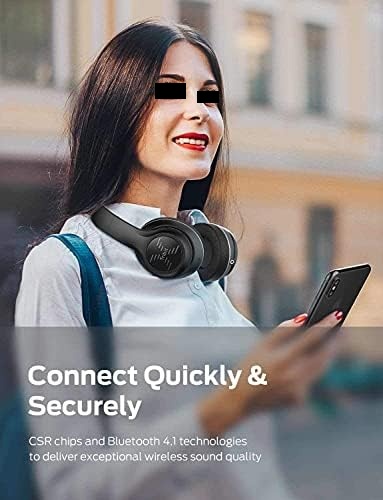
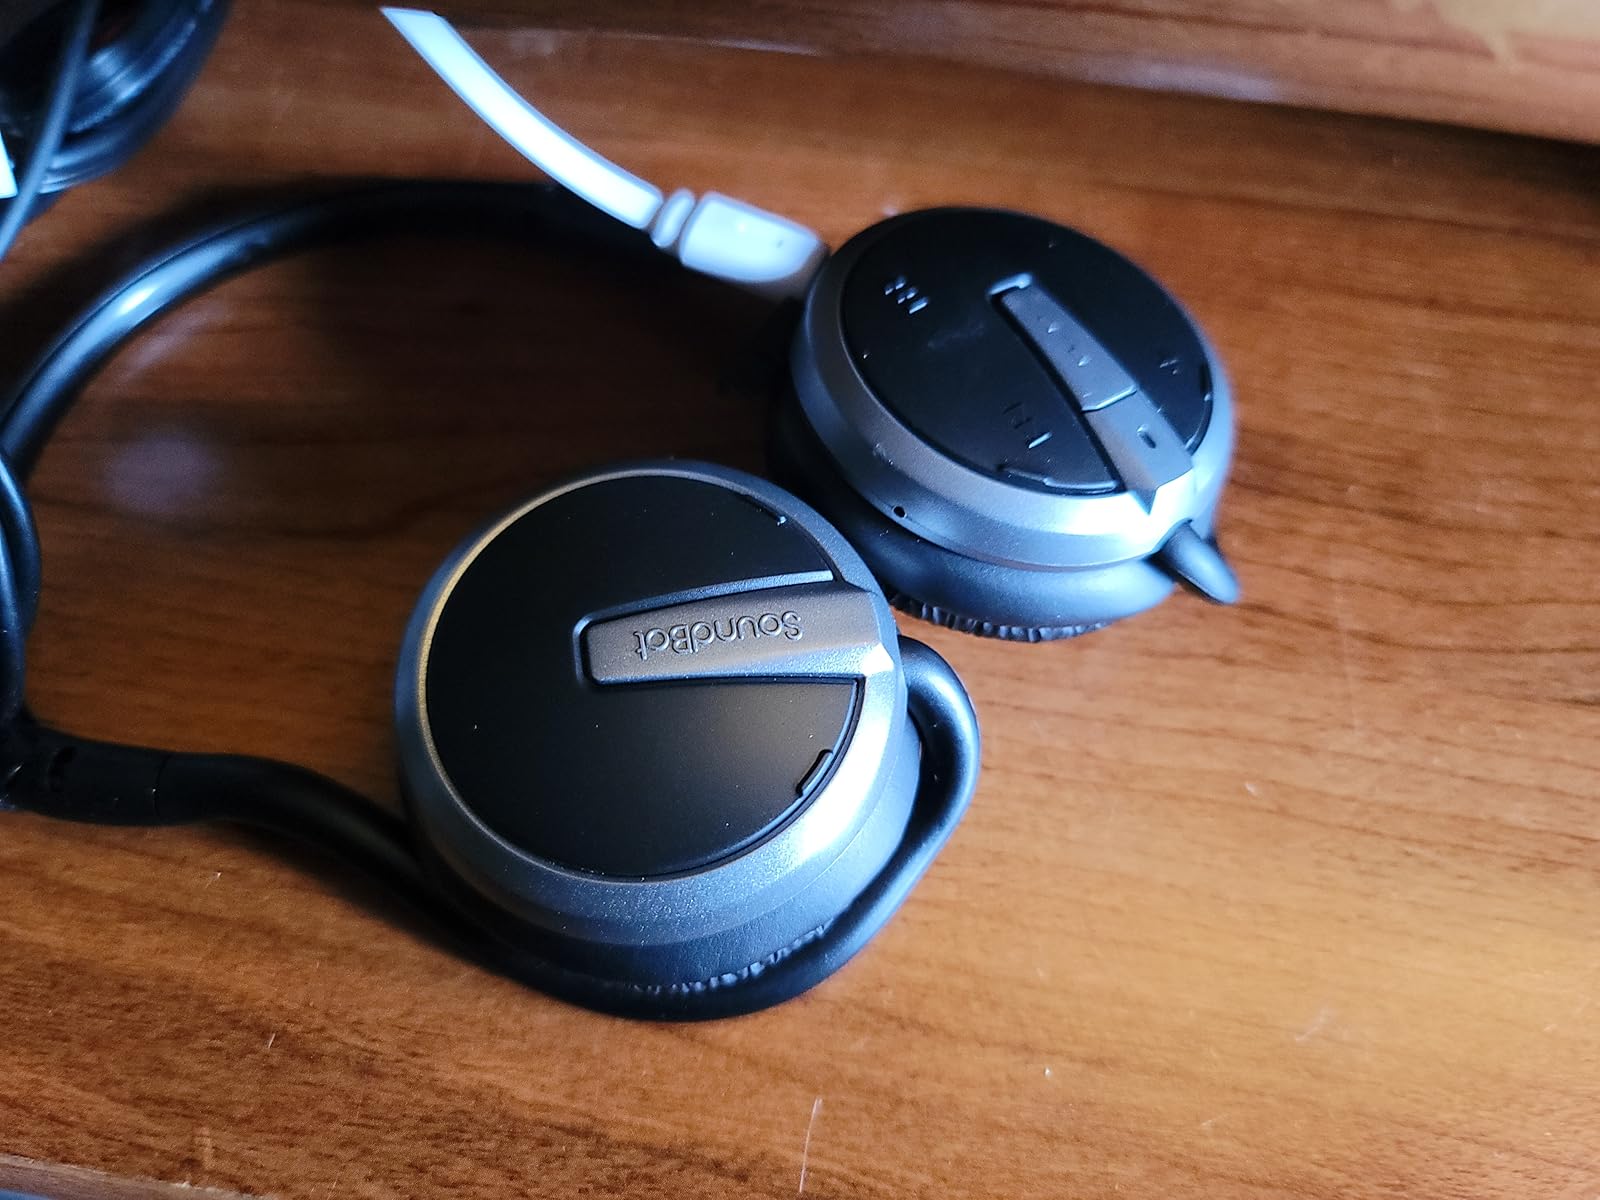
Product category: headphones
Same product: no